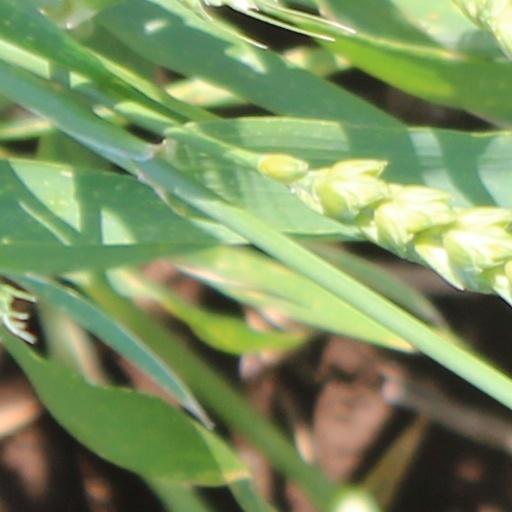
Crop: wheat